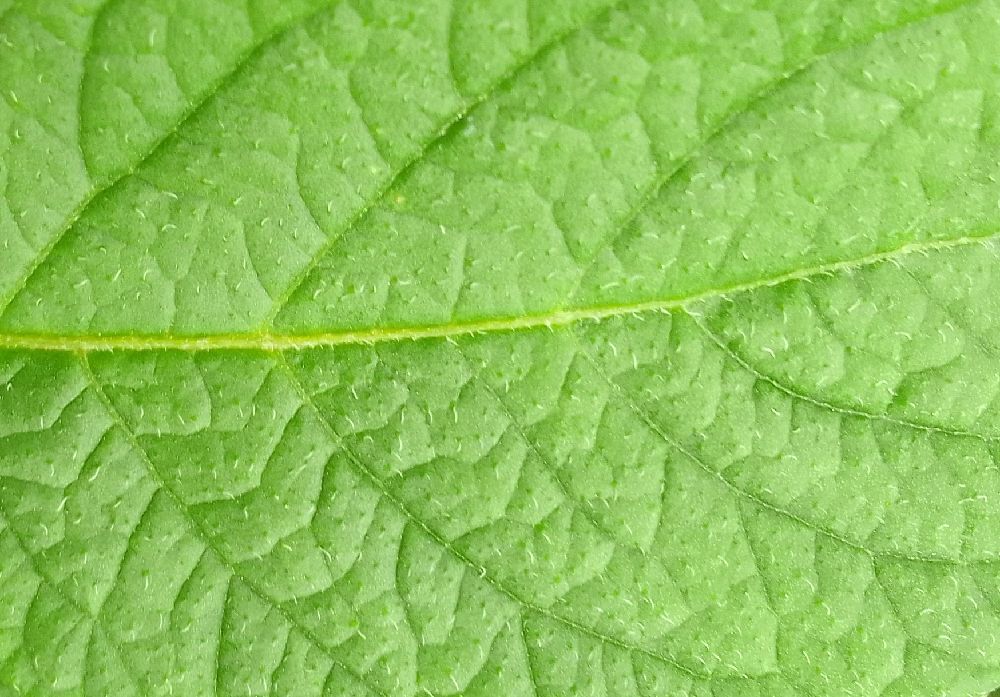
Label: Healthy